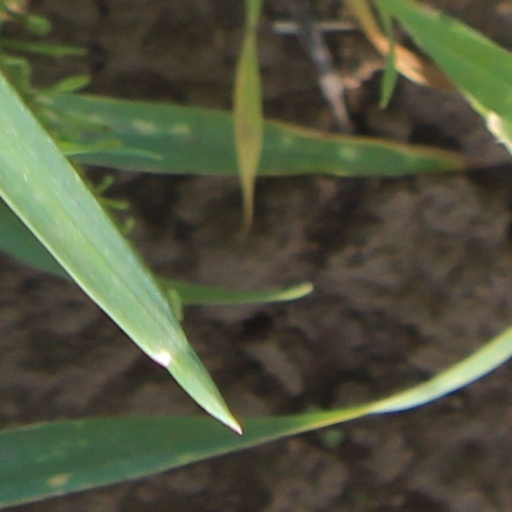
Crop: wheat